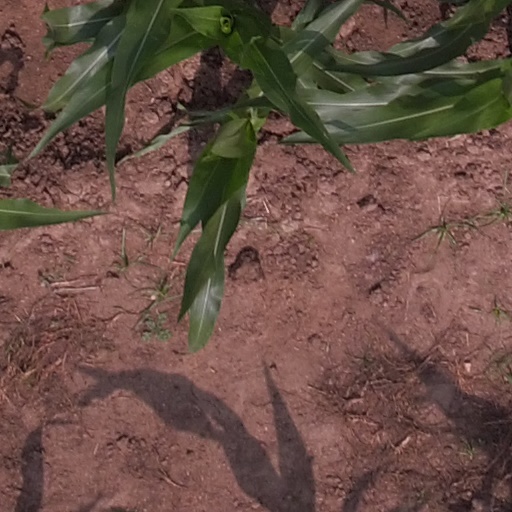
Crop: maize; corn